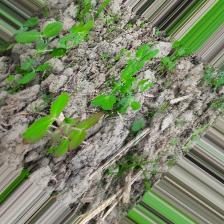
Label: Lentil Rust